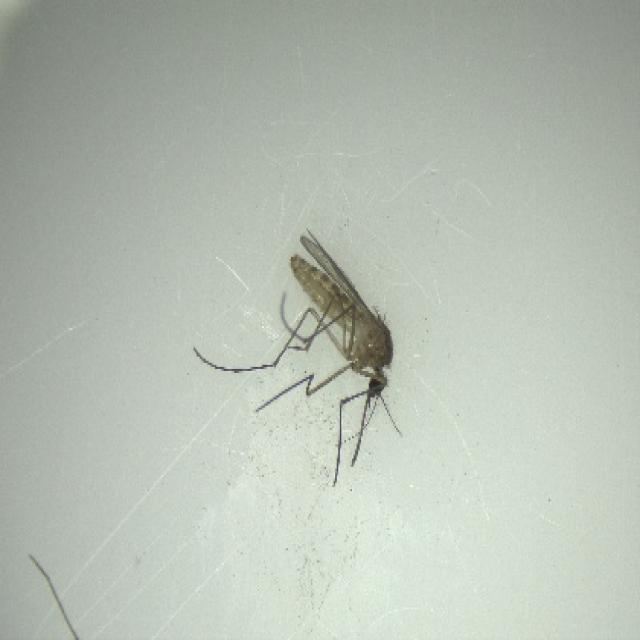
Species: culex_pipiens